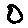
Label: 0